Scientology and psychiatry

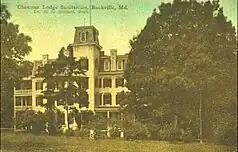
Hand coloured photographic postcard of Chestnut Lodge Sanitorium postmarked 1909

William Alanson White was an American neurologist and psychiatrist who served as superintendent of St. Elizabeths Hospital. A letter from the Hubbard Association of Scientologists International to the FBI, dated June 12, 1954, claims that Hubbard was trained by both Joseph Thompson and William Alanson White. Hubbard recalled "Dr. William Alanson White, a very fine man. He was head of the big St. Elizabeth’s, the big mental institution there in Washington, D.C., and he had been a friend of mine for quite a while. I had met him through other friends of Dr. Thompson's". In a lecture, Hubbard described consulting White about a theoretical calculation of human memory capacity, apparently during Hubbard's university days. Hubbard recalled that "he [White] used to see me every once in a while".